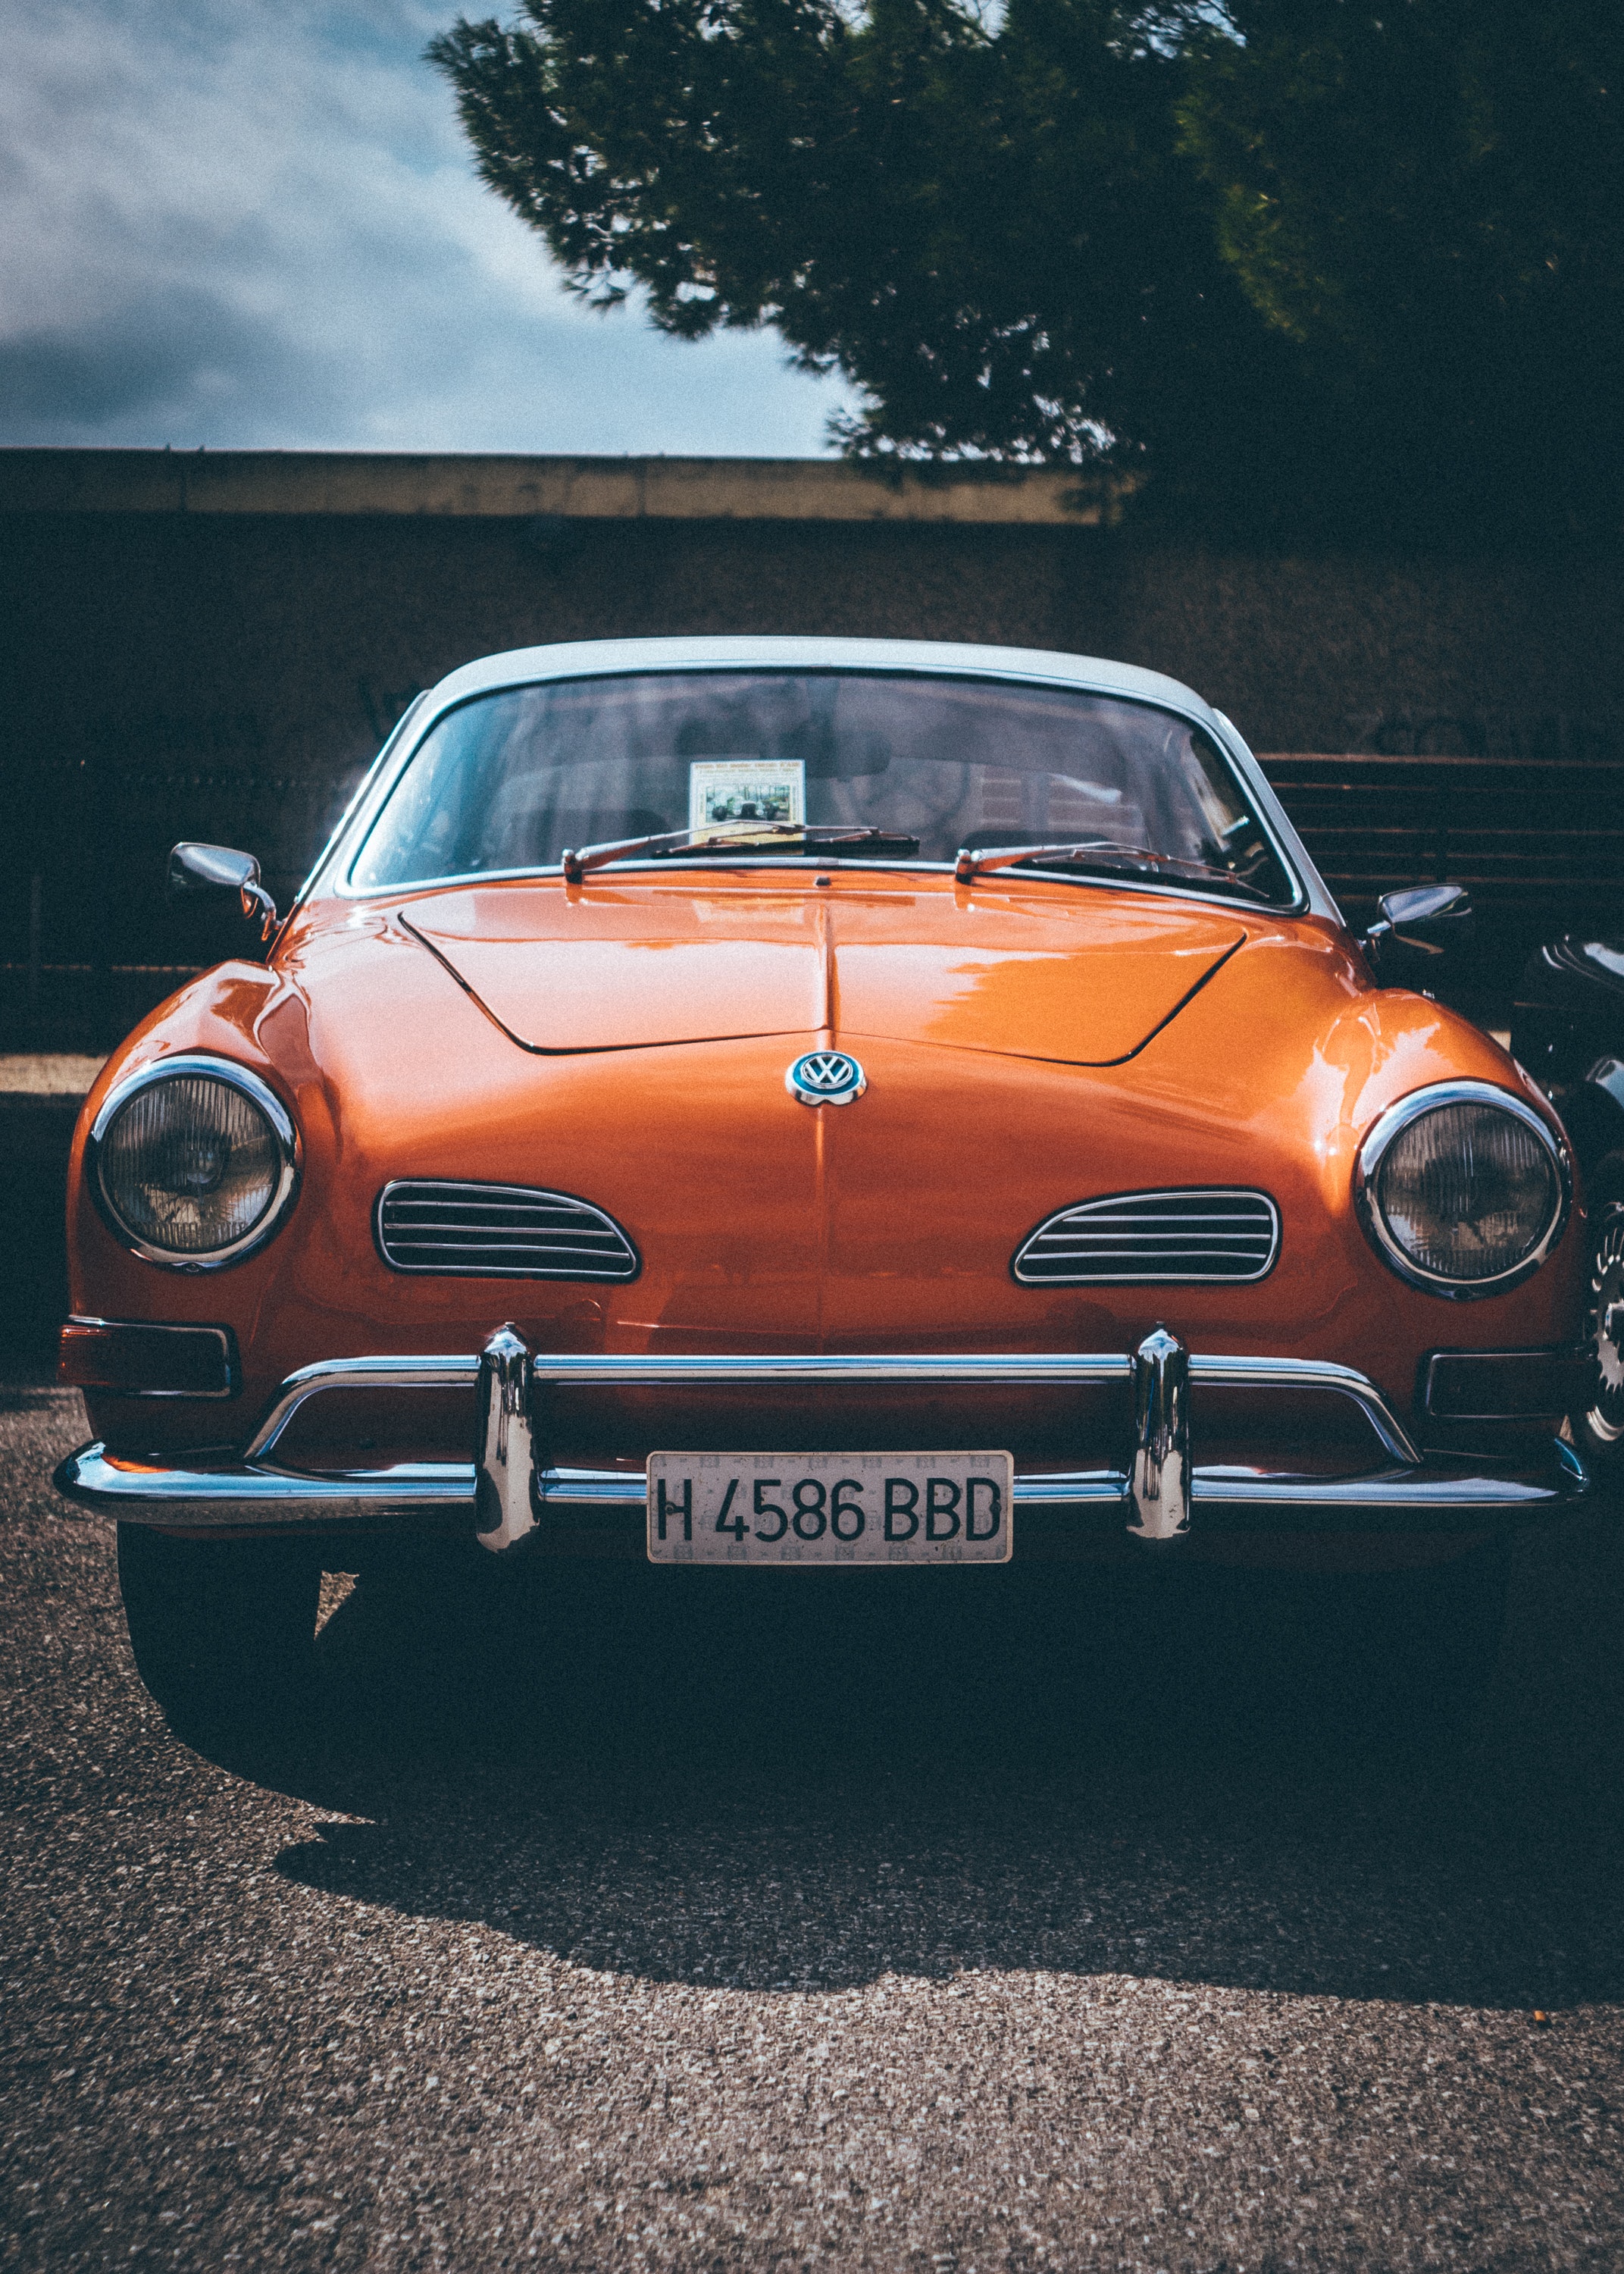
car, motor vehicle, automotive design, sports car, vehicle, vintage car, classic, volkswagen karmann ghia, classic car, computer wallpaper, performance car, compact car